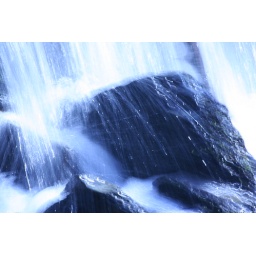
slightly altered picture of water hitting rocks at plymbridge in plymouth